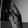
ASL letter: K